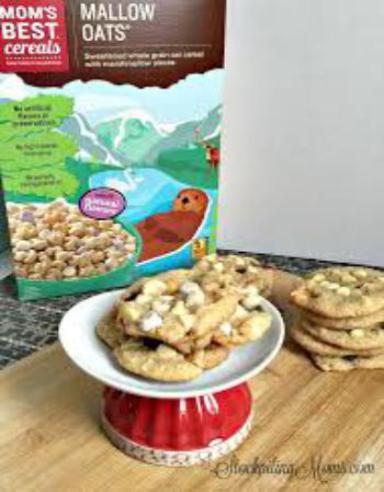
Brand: mallow oats
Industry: Food